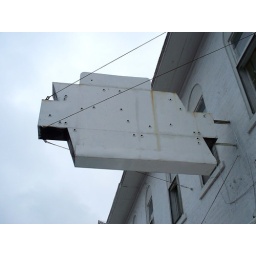
Blank white sign in Waverly, Ohio.